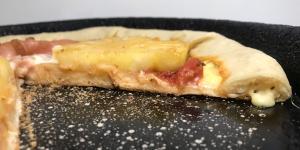
pizza con borde de queso